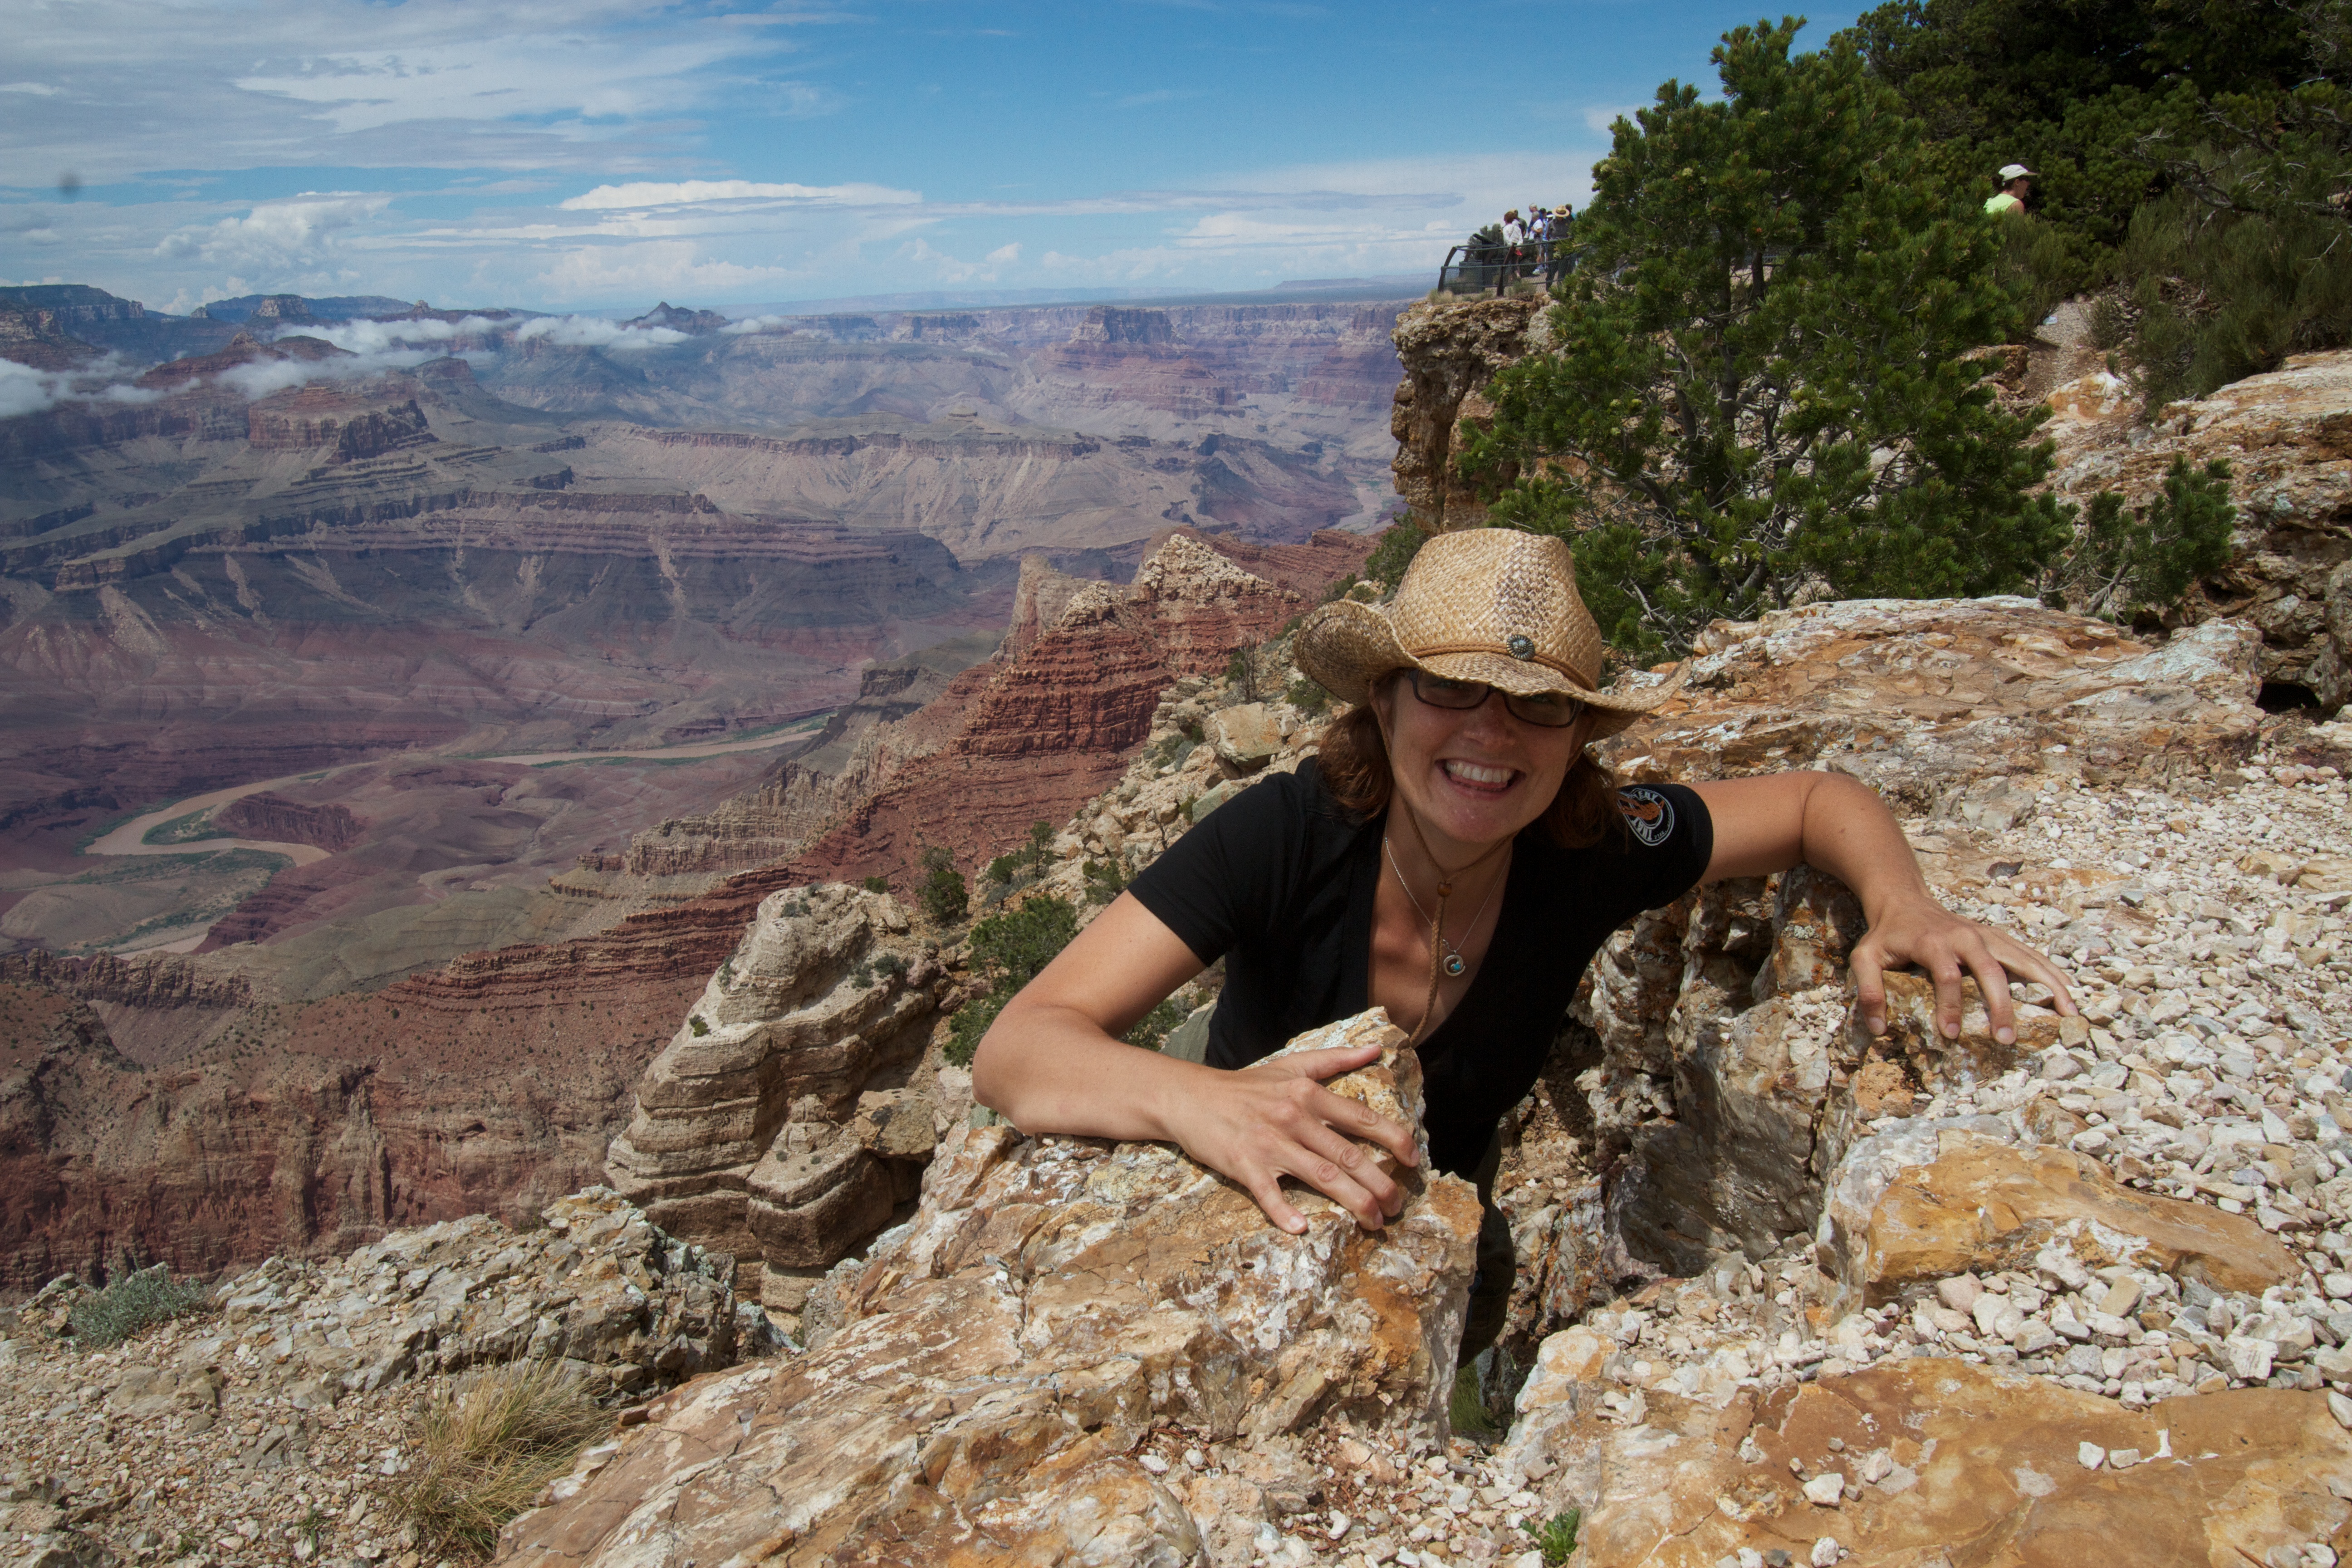
wilderness, walking, mountain, hiking, trail, adventure, valley, canyon, geology, grandcanyon, wadi, landform